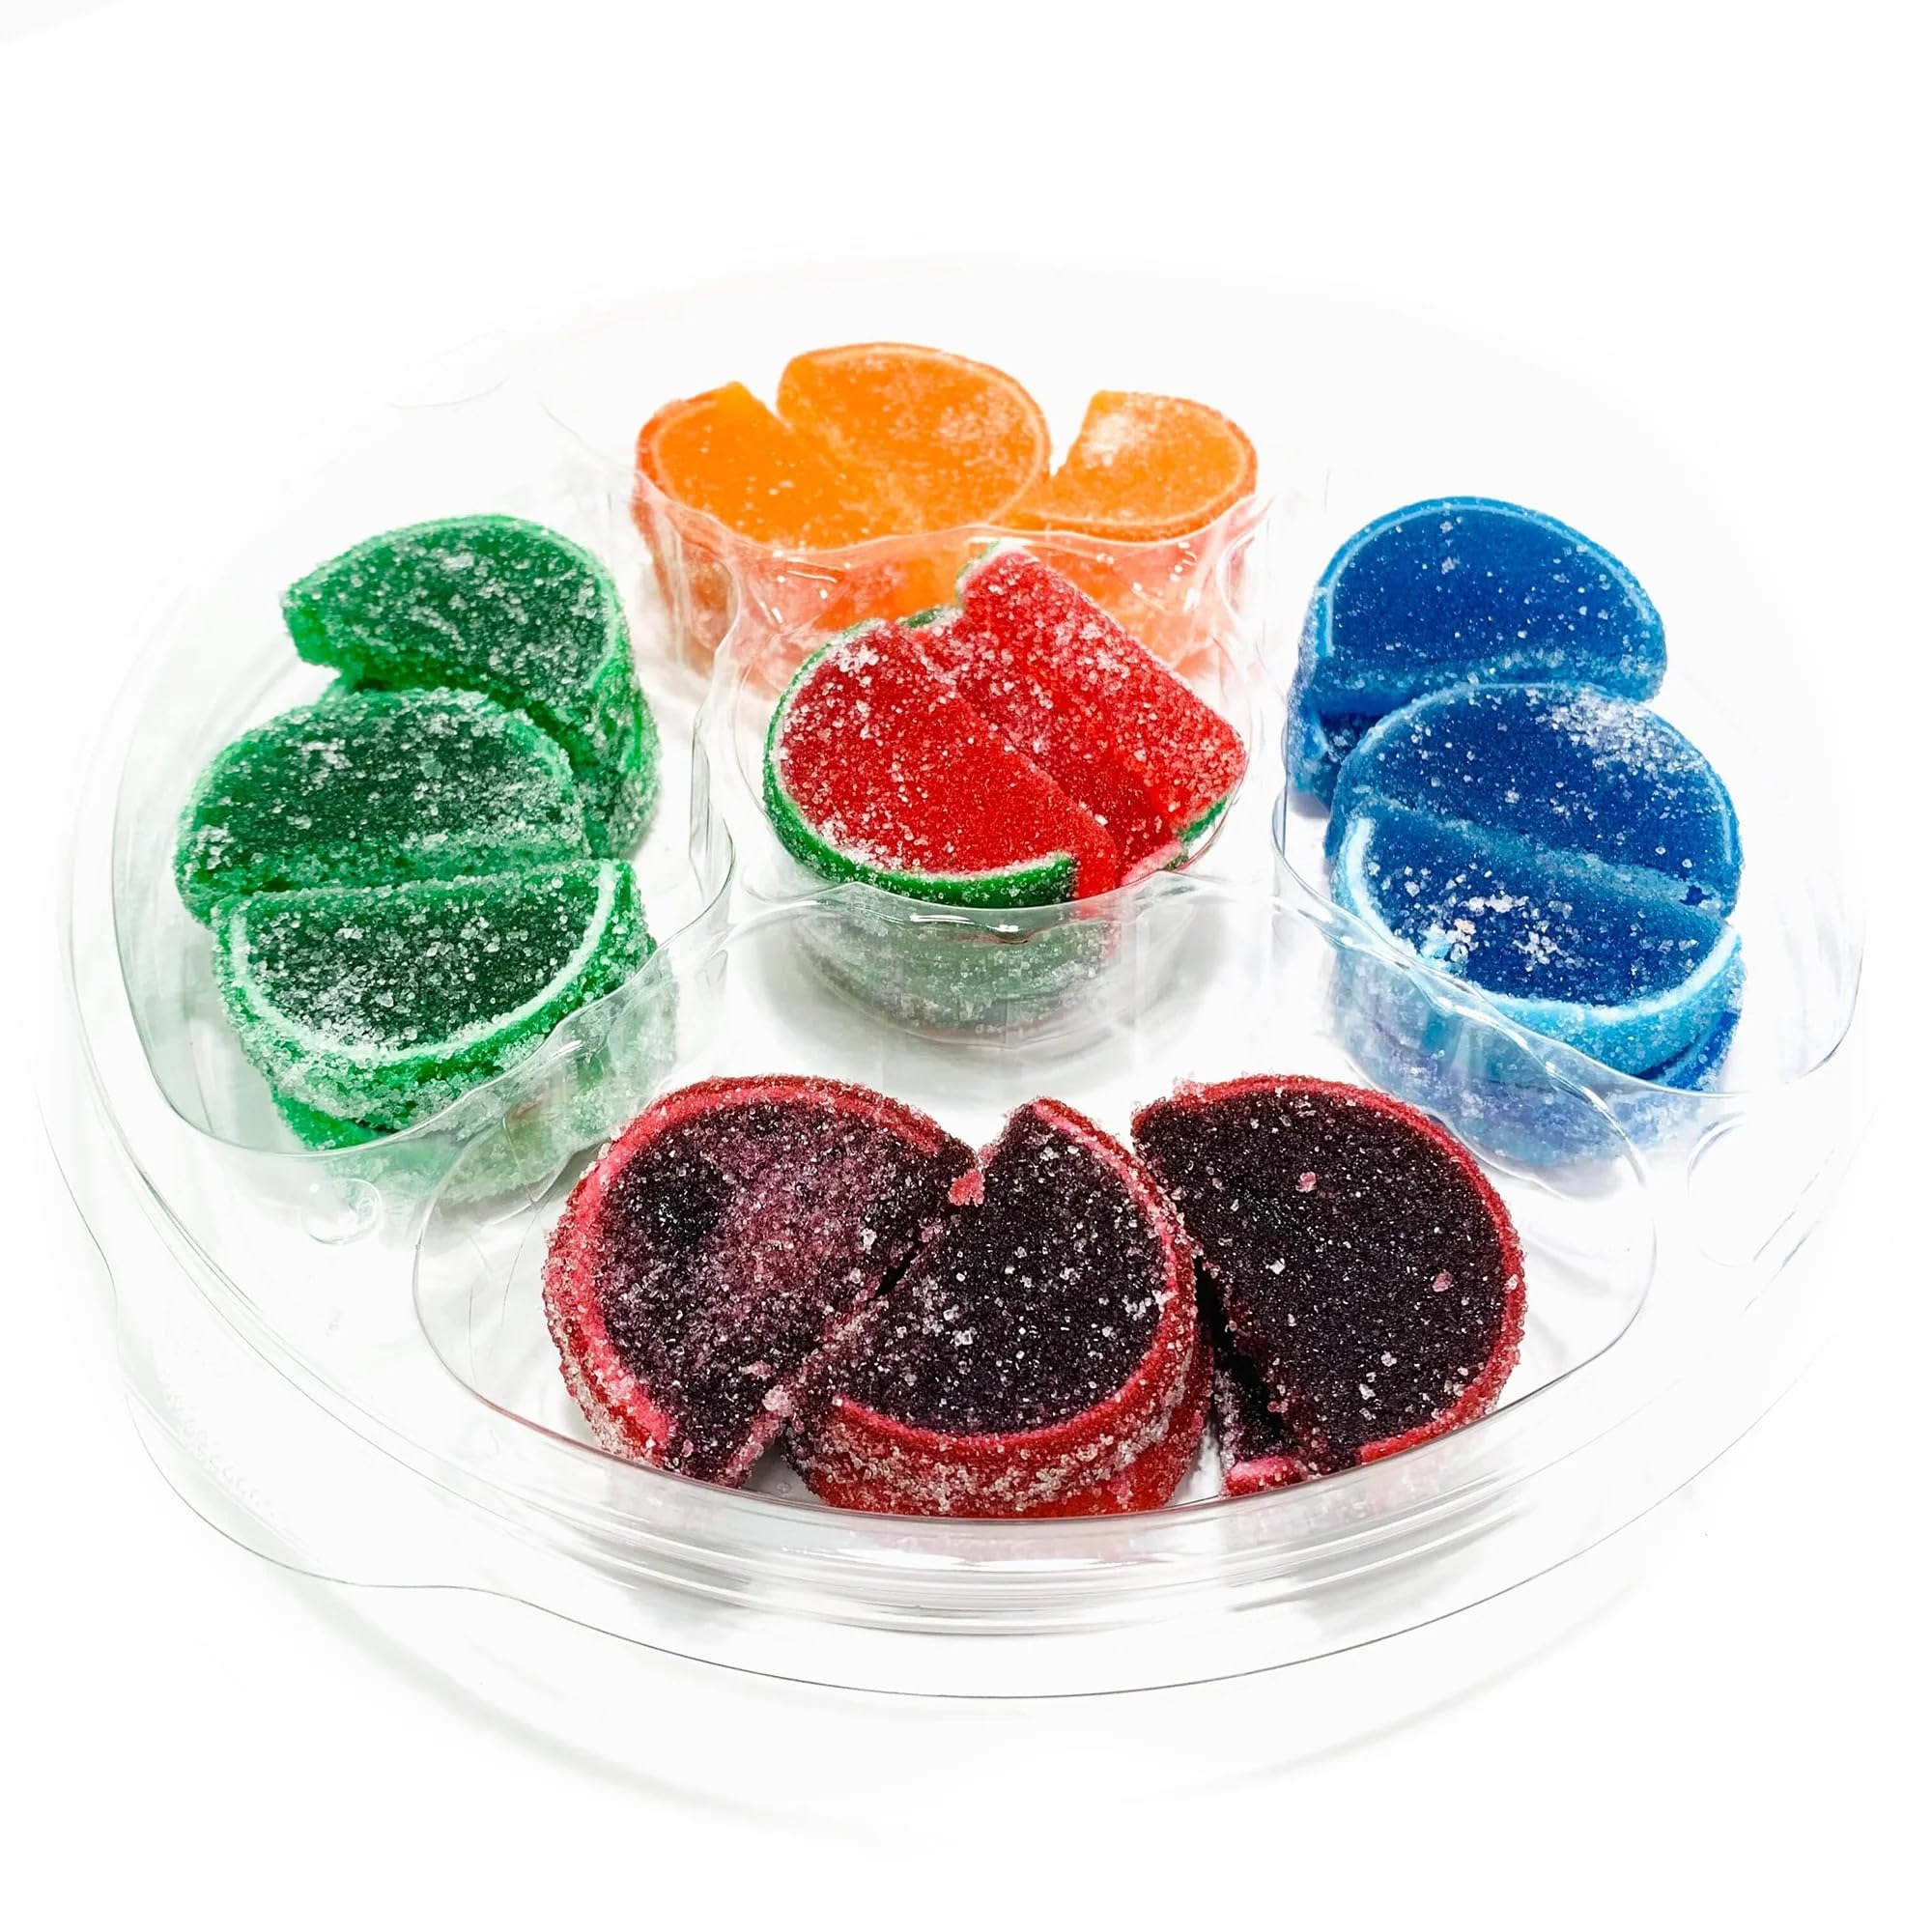
Item Name: NY Spice Shop Assorted Mix Jelly Fruit Slices Tray - Delicious Gummy Candy Bulk Snacks For Jellys Lover (2 Pound)
Bullet Point 1: Sweet and Flavorful Delight - NY Spice Shop's Assorted Mix Jelly Fruit Slices Tray offers a delightful assortment of chewy and flavorful fruit slices that will satisfy your sweet cravings. Each bite is a burst of fruity goodness that will leave you wanting more.
Bullet Point 2: Bursting with Fruity Goodness - This vibrant tray features a variety of fruit flavors, including juicy strawberry, tangy orange, refreshing watermelon, and more. The colorful assortment adds a playful and eye-catching touch to any dessert table or snack spread.
Bullet Point 3: Soft, Chewy, and Irresistible - Made from high-quality ingredients, our jelly fruit slices are soft, chewy, and bursting with authentic fruit flavors. They offer a satisfying texture that makes them a joy to eat and a perfect treat for all ages.
Bullet Point 4: Versatile Treat for Any Occasion - The Assorted Mix Jelly Fruit Slices Tray is ideal for parties, gatherings, or as a special treat for yourself. It's a versatile option that can be enjoyed as a standalone snack, used as toppings for desserts, or added to goody bags for a delightful surprise.
Bullet Point 5: Colorful and Delicious - With its combination of vibrant colors, delicious flavors, and chewy texture, this tray is sure to be a hit at any occasion. Treat yourself and your loved ones to the sweet and fruity goodness of our Assorted Mix Jelly Fruit Slices Tray.
Product Description: <b>Introducing NY Spice Shop’s Assorted Mix Jelly Fruit Slices Tray:</b> <li>Sweet and Flavorful Delight:</li> Indulge in a delightful assortment of chewy and flavorful fruit slices with our Assorted Mix Jelly Fruit Slices Tray. Each bite is a burst of fruity goodness that will satisfy your sweet cravings and leave you wanting more. <li>Bursting with Fruity Goodness:</li> Our vibrant tray features a variety of fruit flavors, including juicy strawberry, tangy orange, refreshing watermelon, and more. The colorful assortment adds a playful and eye-catching touch to any dessert table or snack spread. <li>Soft, Chewy, and Irresistible:</li> Made from high-quality ingredients, our jelly fruit slices are soft, chewy, and bursting with authentic fruit flavors. They offer a satisfying texture that makes them a joy to eat and a perfect treat for all ages. <li>Versatile Treat for Any Occasion:</li> The Assorted Mix Jelly Fruit Slices Tray is ideal for parties, gatherings, or as a special treat for yourself. Enjoy them as a standalone snack, use them as toppings for desserts, or add them to goody bags for a delightful surprise. <li>Colorful and Delicious:</li> With its combination of vibrant colors, delicious flavors, and chewy texture, this tray is sure to be a hit at any occasion. Treat yourself and your loved ones to the sweet and fruity goodness of our Assorted Mix Jelly Fruit Slices Tray. <b>Experience the joy of fruity flavors with our Assorted Mix Jelly Fruit Slices Tray. It's a treat that brings color and sweetness to every bite!</b>
Value: 32.0
Unit: Ounce

Price: 22.1